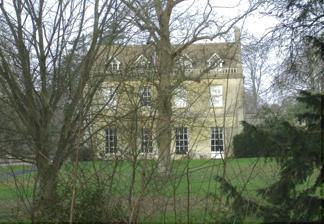
Building: Dauntsey Park House
Country: United Kingdom
Year built: 1800
Dauntsey Park House Dauntsey Park House Location of Malmesbury in Wiltshire General information Town or city Wiltshire Country South West England Coordinates 51°32′29″N 2°01′51″W / 51.5413°N 2.0309°W / 51.5413; -2.0309 Renovated c.1800 Client Henry Meux Designations Grade II* listed building Dauntsey Park House is a Grade II* listed country house in Dauntsey , Wiltshire, England. It is based on a 14th-century manor, remodelled in the late 17th century or early 18th, and altered again c.1800 when it was recased in ashlar . References